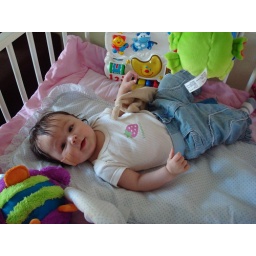
aan het spelen in de box van Jessie